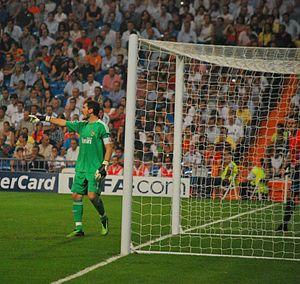
Iker Casillas Fernández, né le 20 mai 1981 à Móstoles dans la communauté de Madrid, est un footballeur international espagnol.